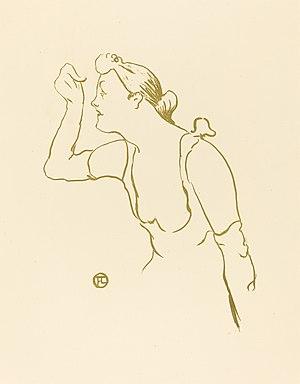
Henri de Toulouse-Lautrec est un peintre, dessinateur, lithographe, affichiste et illustrateur français, né le 24 novembre 1864 à Albi et mort le 9 septembre 1901, au château Malromé, à Saint-André-du-Bois.